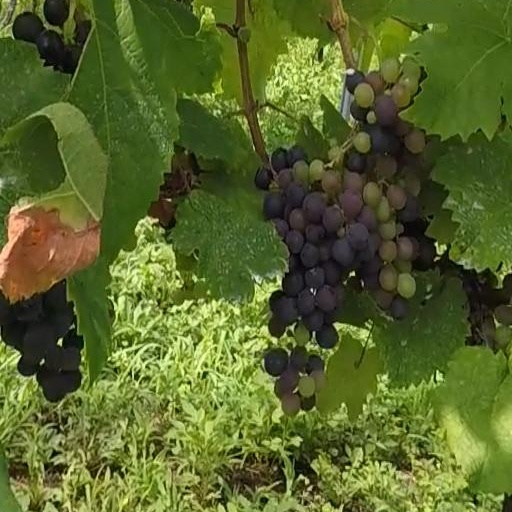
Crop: grape